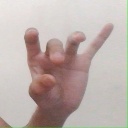
अक्षर: ओ